Lowell Rose

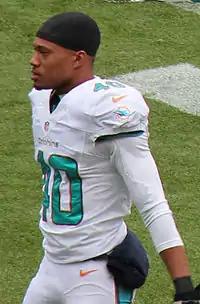
Rose with the Miami Dolphins in 2014

Lowell Rose (born March 11, 1990) is an American former professional football cornerback. He signed with the San Francisco 49ers as undrafted free agent in 2013. He played college football at Tulsa.